Meshushim River

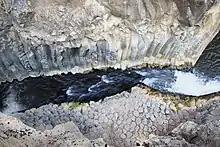
Meshushim Stream, with prominent hexagonal basalt columns

The Meshushim Stream (Nahal Meshushim, "Hexagons Stream", Arabic: Wadi el-Hawa/Fakhura/Zaki) is part of the Yehudiya Forest Nature Reserve in the Golan Heights. 35 km long, it starts from the foothills of Mount Avital and discharges via the Bethsaida Valley into the Sea of Galilee.